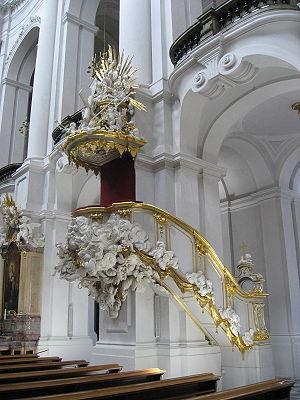
La cathédrale de la Sainte-Trinité appelée aussi en allemand Katholische Hofkirche est la cathédrale catholique de Dresde en Allemagne. Elle est située dans la « vieille ville ».